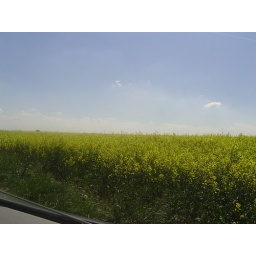
All of the fields in Germany are this beautiful yellow flower